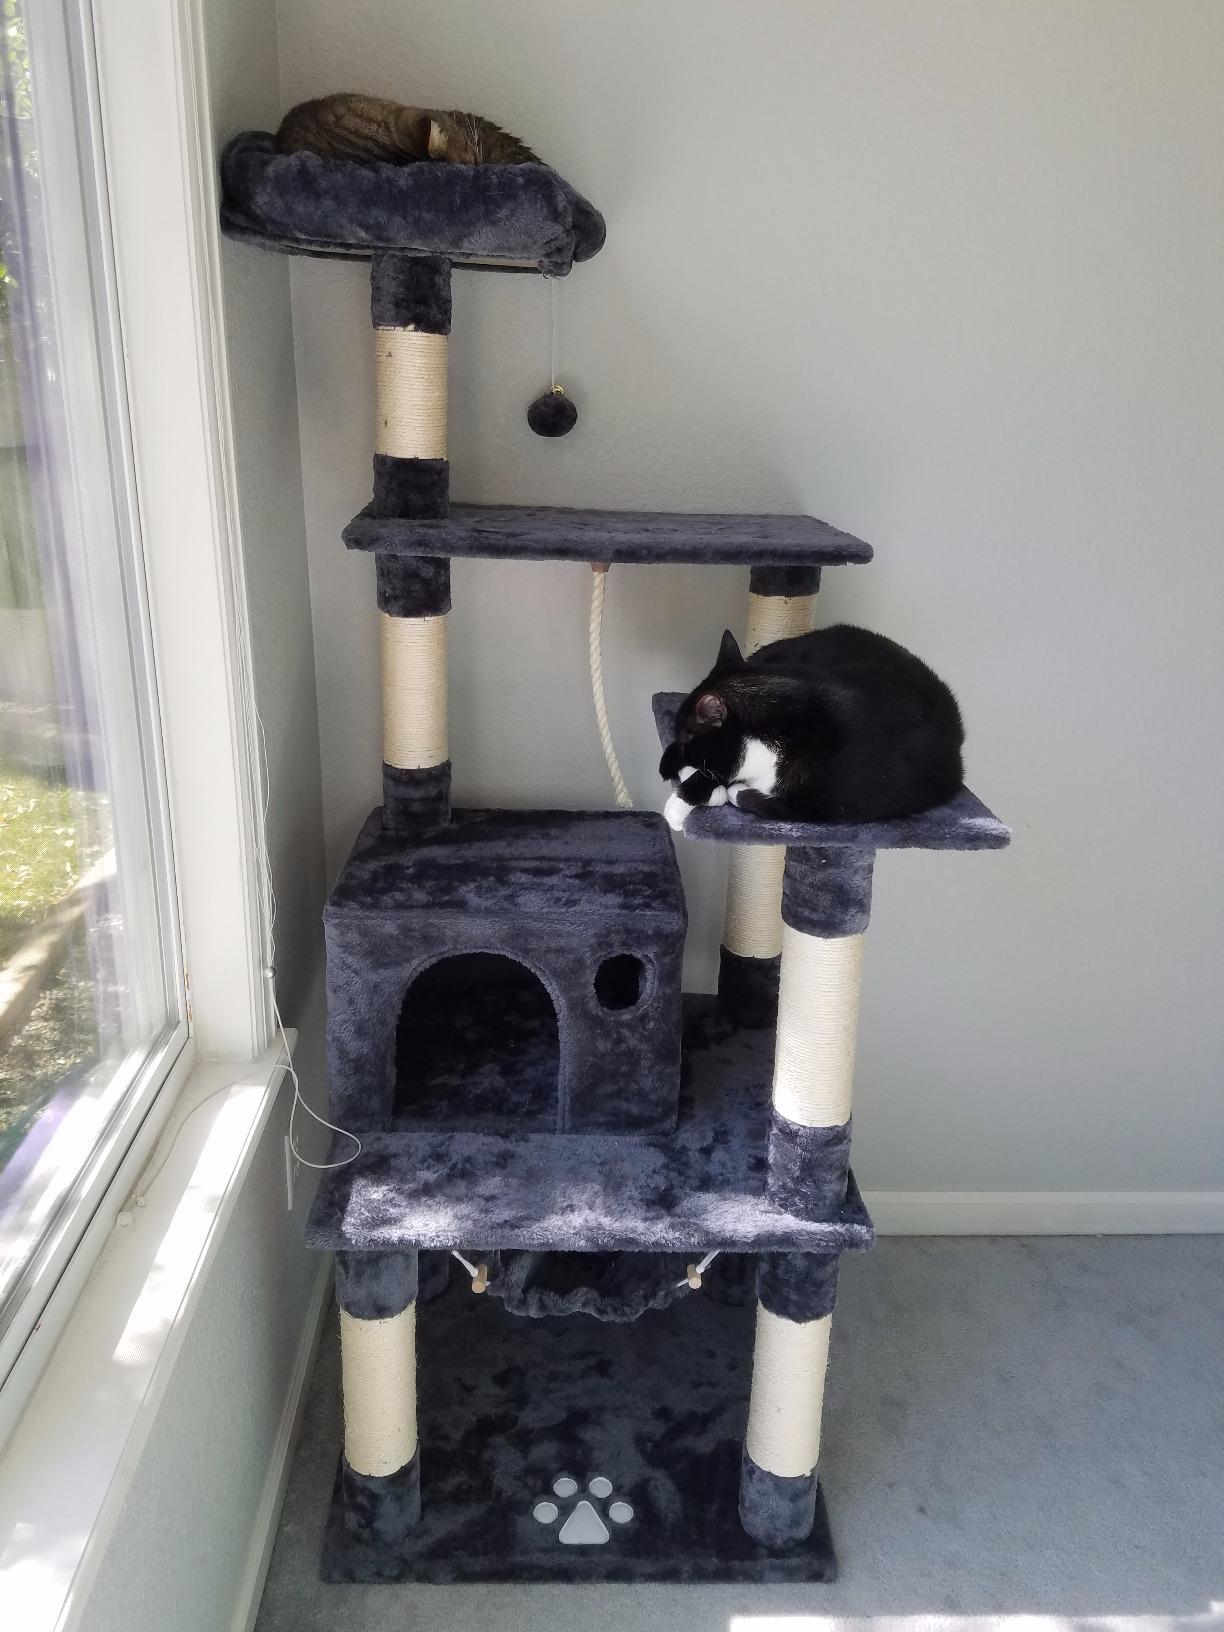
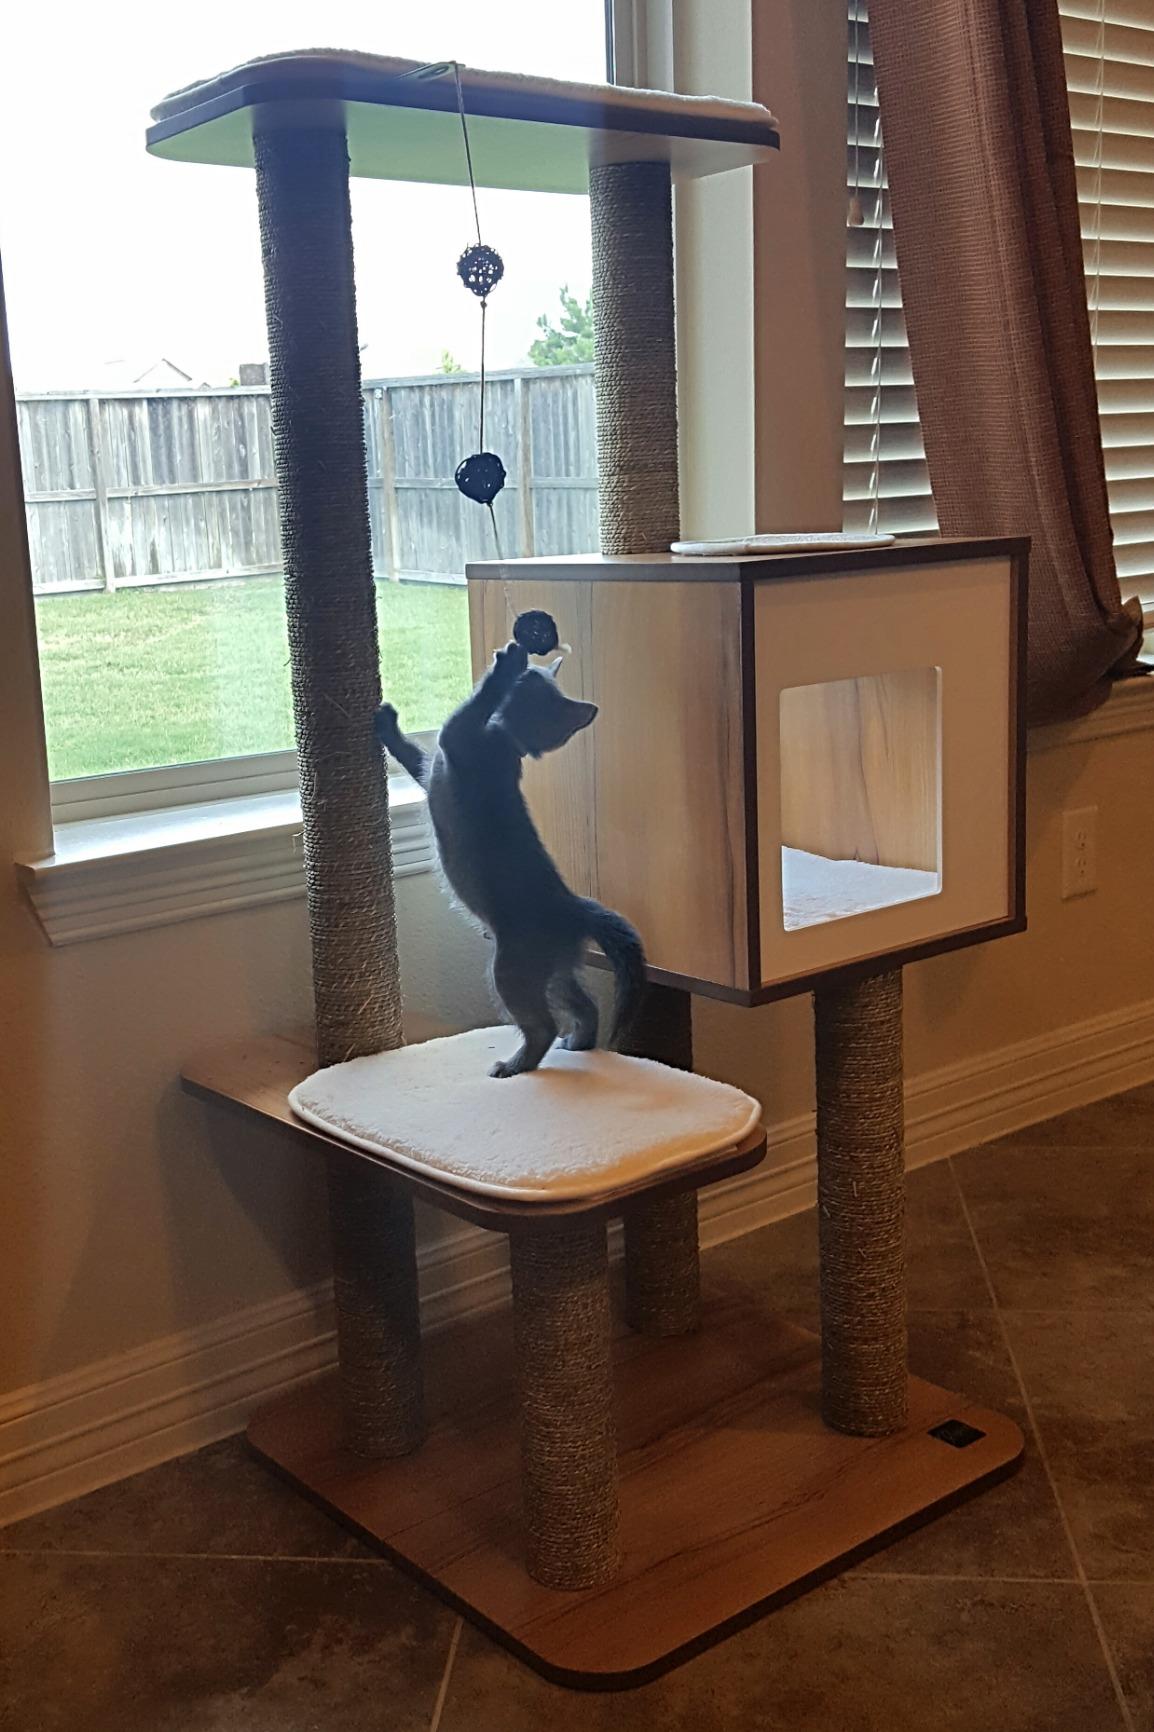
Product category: items_cat tree
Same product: no